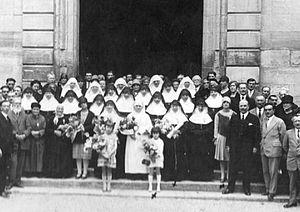
Remise de la Médaille honneur Assistance Publique à soeur Marie-Gabriel 1928
L'hôtel-Dieu de Carpentras, construit au milieu du XVIIIᵉ siècle, était l'un des hôpitaux de la capitale du Comtat Venaissin. S'il ne fut pas le premier de Carpentras, il fut le plus imposant. Succédant à cinq autres établissements hospitaliers dont les durées de fonctionnement se chevauchèrent souvent, il fut commandité par Joseph-Dominique d'Inguimbert, dit dom Malachie, évêque de Carpentras, et le rôle qui fut le sien pendant deux siècles n'est pas indépendant de l'histoire de ses prédécesseurs. Il en est à la fois le successeur et l'aboutissement. Sa construction commença en 1750, et il fut desservi, selon la volonté de l'évêque, par des sœurs hospitalières à partir de 1764.